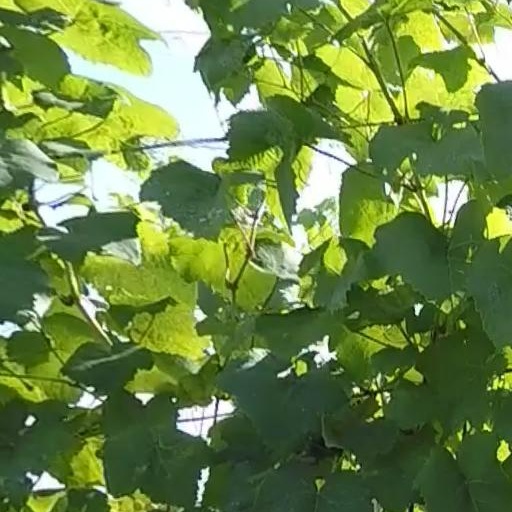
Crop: grape